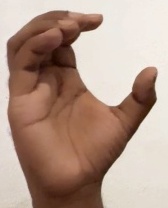
ASL sign: C